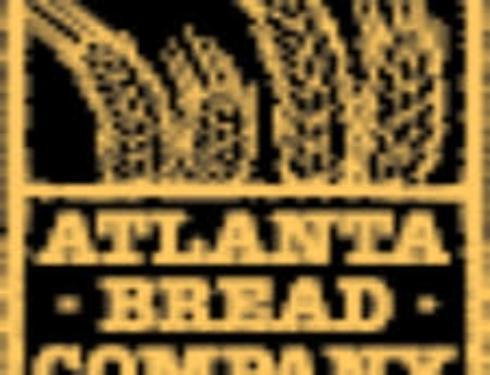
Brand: Atlanta Bread Company
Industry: Food